Mattheus Verheyden

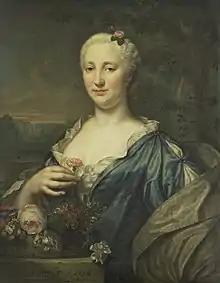
Portrait of Agnes Margaretha Albinus, 1750

Verheyden was born in Breda. According to the RKD, he was the son of the painter Franck Pietersz Verheyden who died before he could teach him to paint, though in fact his earliest work was painted at age 17. He was a pupil of Hendrik Carré II, Constantijn Netscher, Carel de Moor, and Augustinus Terwesten II and was a member of the Confrerie Pictura until 1762.